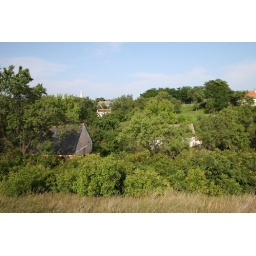
B- What you see is ours, exept the white house above